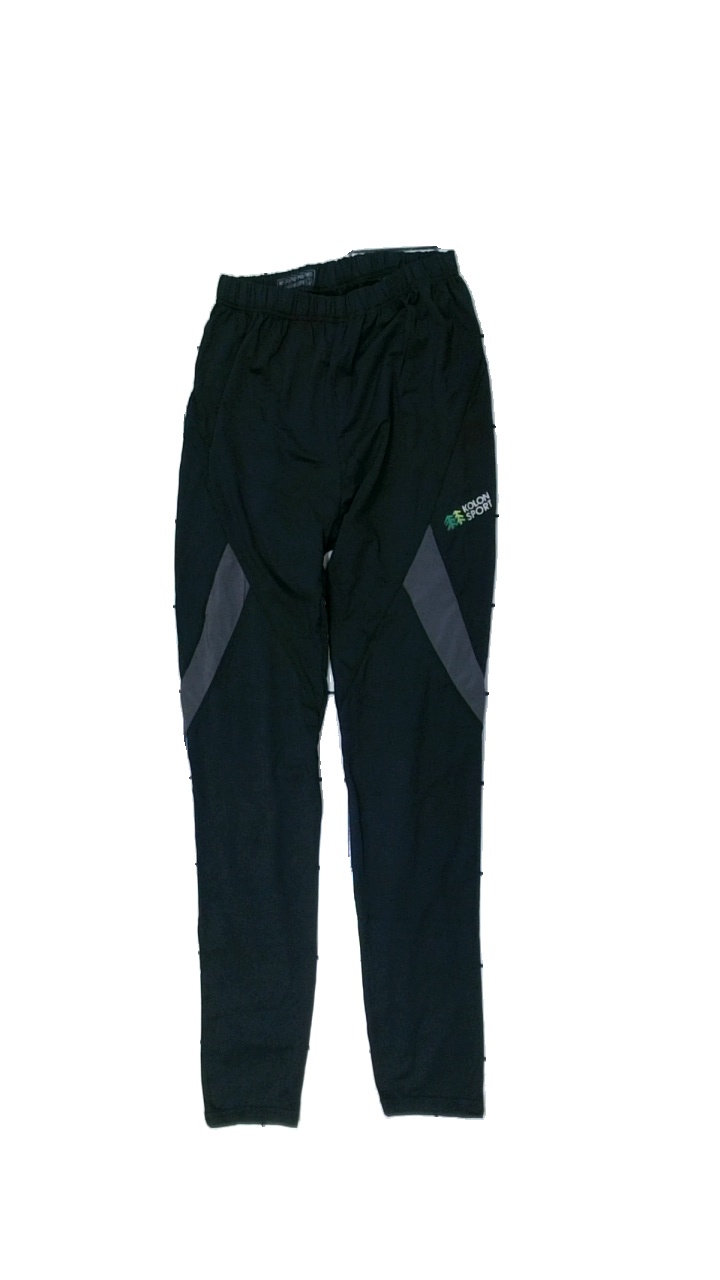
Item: Tights (Ladies)
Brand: Missing
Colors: Black
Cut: Regular, Tight
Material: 100% nylon
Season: All
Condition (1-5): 3
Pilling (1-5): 4
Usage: Export
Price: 50-100